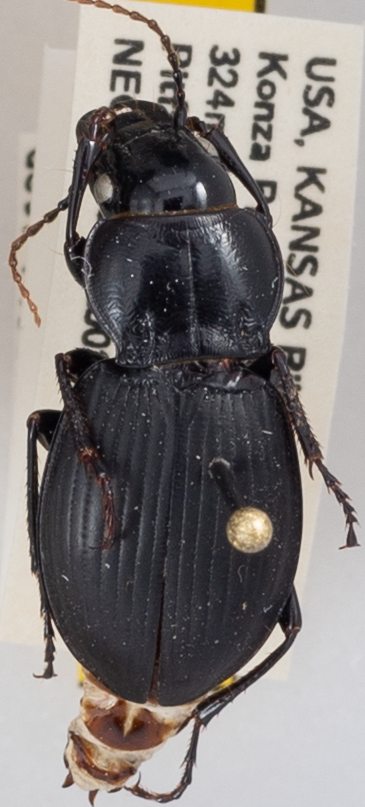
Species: Cyclotrachelus sodalis colossus
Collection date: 2019-08-14
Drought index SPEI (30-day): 0.514
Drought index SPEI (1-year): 2.09
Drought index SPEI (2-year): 0.728